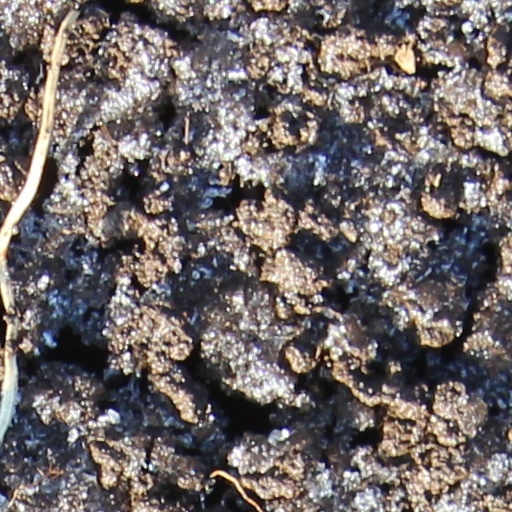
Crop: wheat